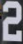
Number: 2